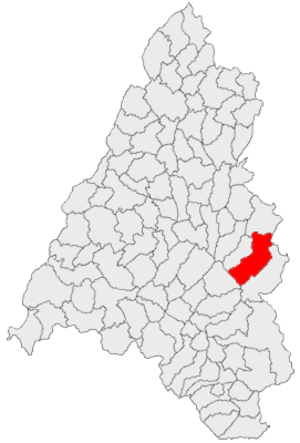
Bratca est une commune roumaine du județ de Bihor, en Transylvanie, dans la région historique de la Crișana et dans la région de développement Nord-Ouest.